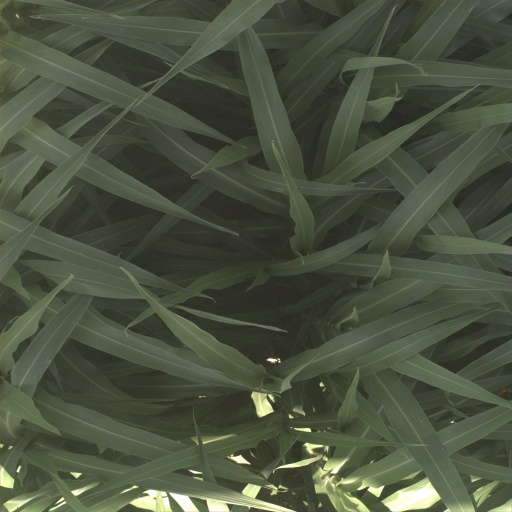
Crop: sorghum